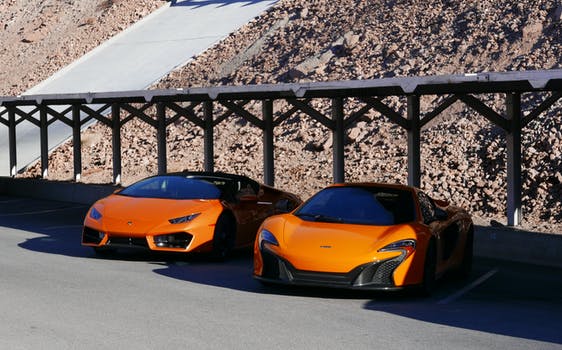
Label: No Watermark